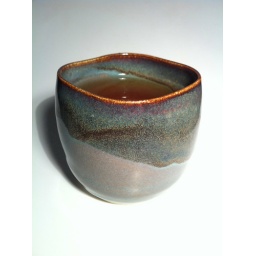
Wheel-thrown very thin walled with Caribbean sea green and waterfall brown over